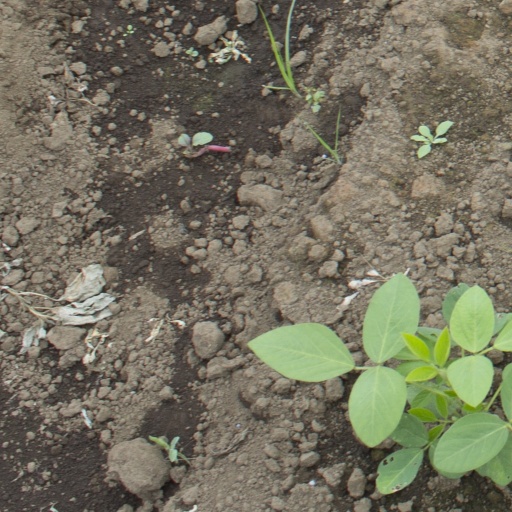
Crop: soybean